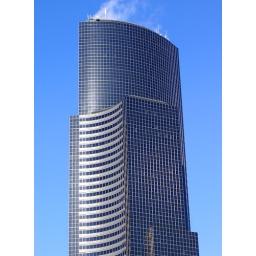
Shot from the window of my car whilst stuck in traffic at the I-90, I-5 interchange.